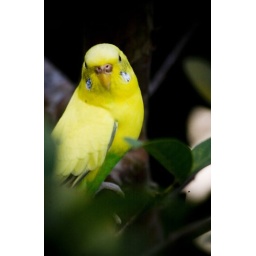
This bird landed on a tree branch on my parents in law backyard, i had the camera on me.